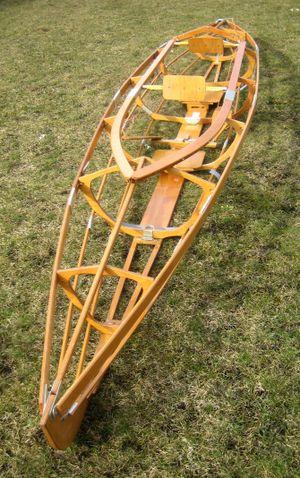
Un kayak démontable, dit kayak pliant, est un type de kayak construit sur une structure démontable, généralement une combinaison de bois, aluminium et plastique. La structure est recouverte d'un tissu imperméable. De nombreux kayaks démontables modernes sont équipés à l'intérieur de la coque de chambres à air gonflables, les rendant virtuellement insubmersibles.